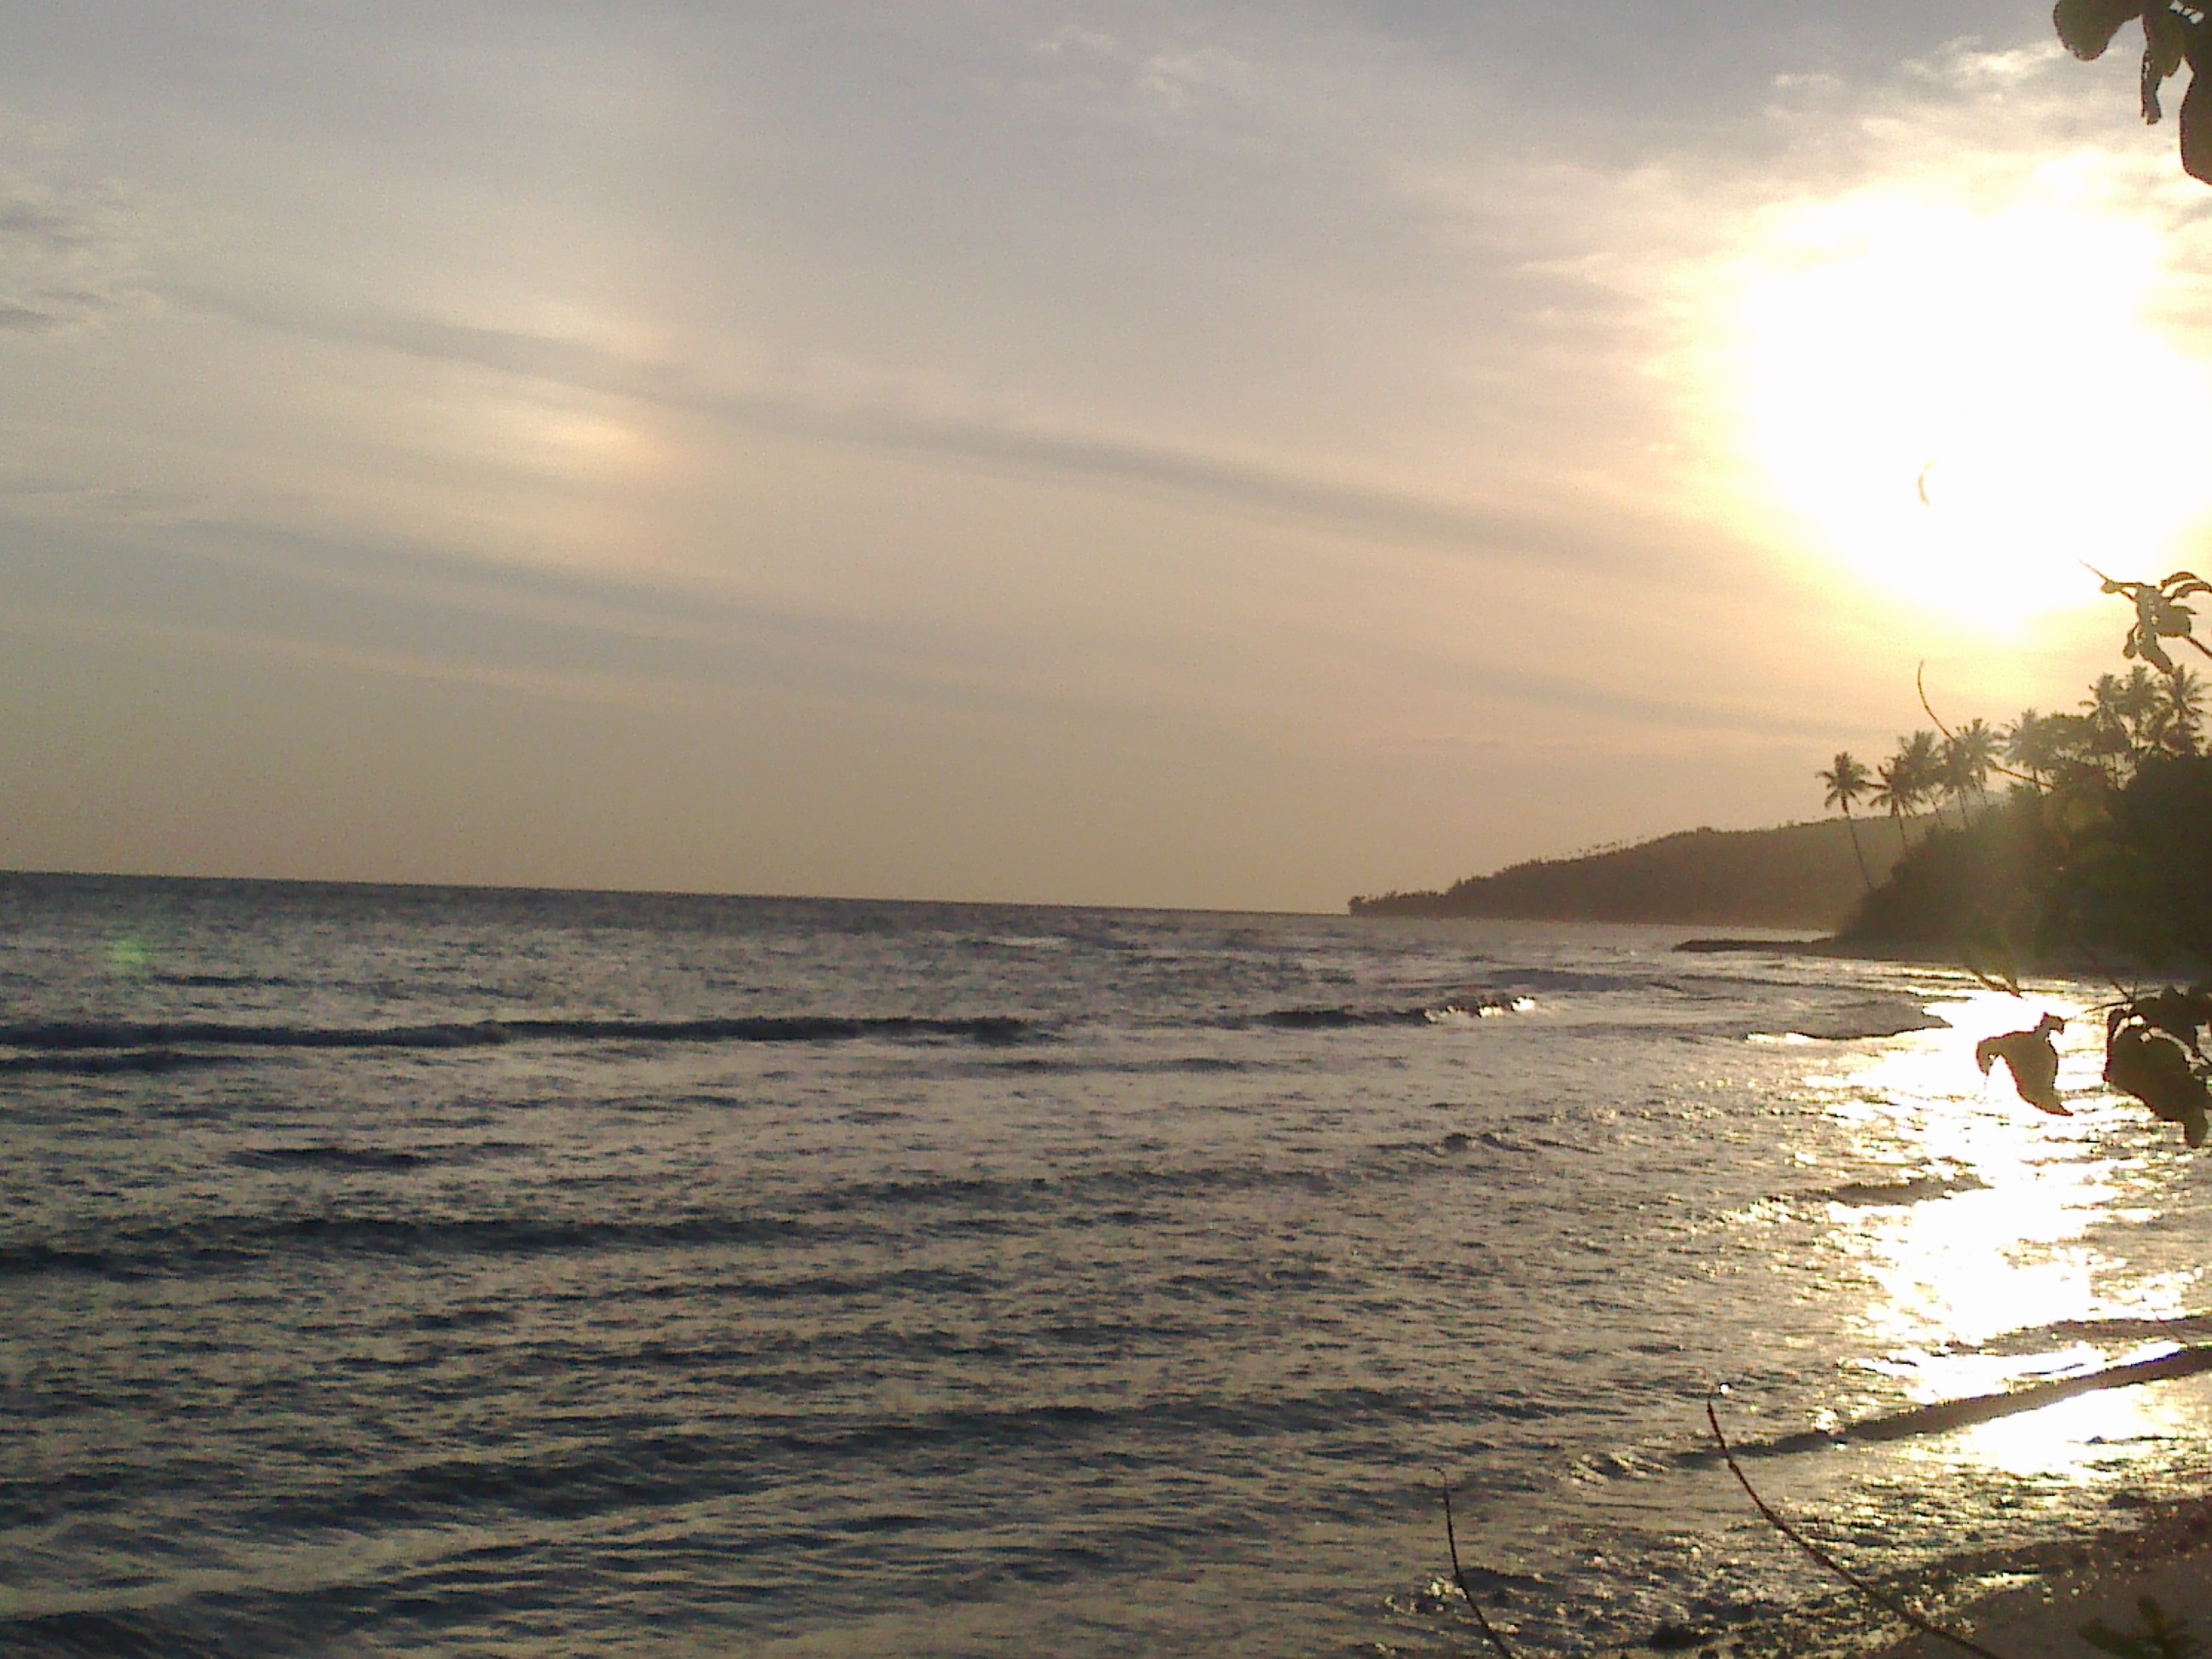
beach, sea, coast, sand, ocean, horizon, sun, sunrise, sunset, sunlight, morning, shore, wave, dawn, dusk, evening, bay, body of water, wind wave